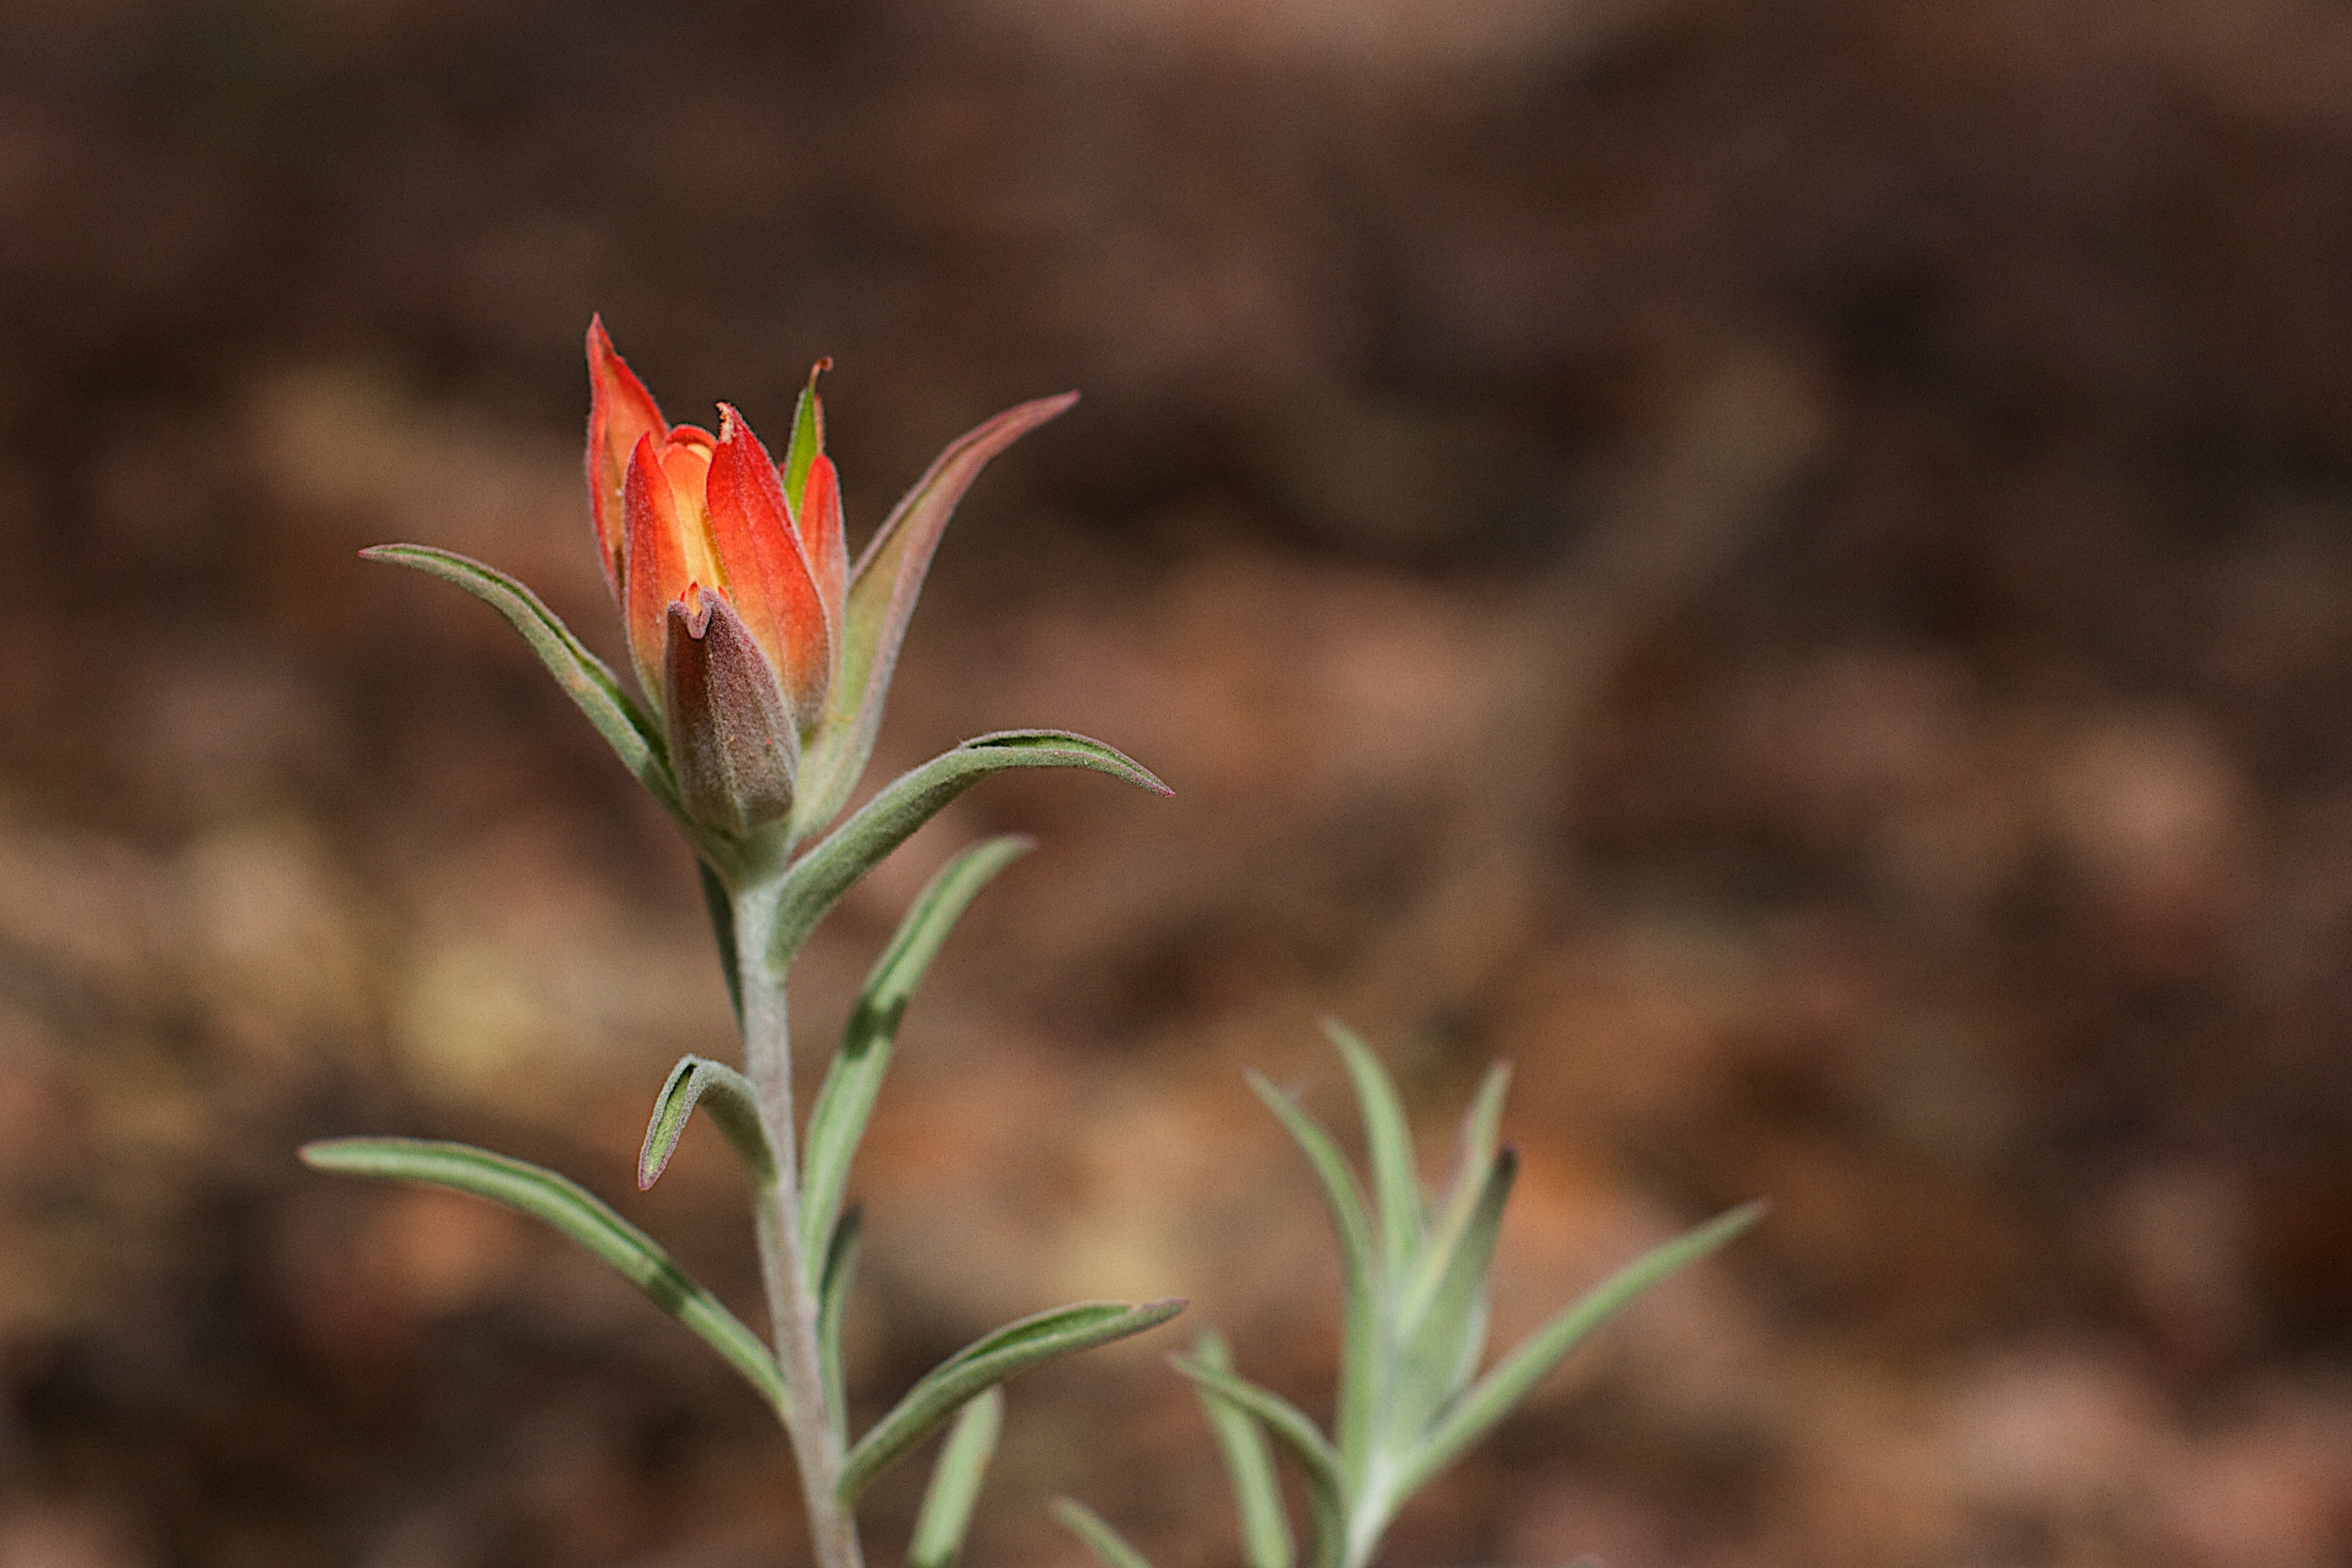
grass, plant, prairie, leaf, flower, petal, soil, botany, flora, wildflower, close up, macro photography, flowering plant, grass family, plant stem, land plant, castilleja